London Organ School and College of Music

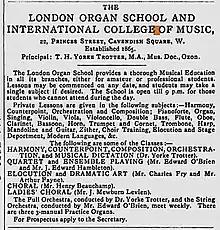
London Organ School and International College of Music advertisement (1900)

In 1904, the school joined with other London schools of music and of drama under the aegis of the London Academy of Music (established 1861), the whole eventually becoming in 1935 the London Academy of Music and Dramatic Art (LAMDA).